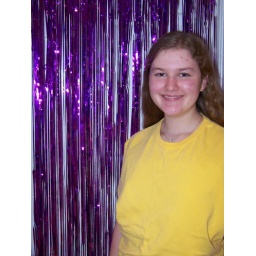
Lesson 5-Micki in a yellow shirt in front of a violet background (violet and yellow, directly complimentary colors